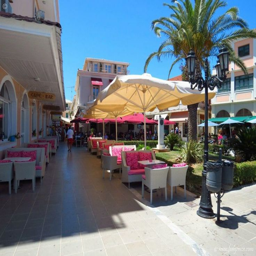
lunch time at the center